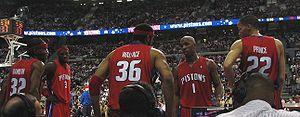
Lawrence Harvey Brown, dit Larry Brown, né le 14 septembre 1940 à Brooklyn, État de New York, est un ancien joueur de basket-ball américain, devenu entraîneur.
Les Pistons de Détroit sont une franchise de basket-ball de la National Basketball Association basée à Détroit dans le Michigan. Les Pistons participent à la NBA en tant que membre de la division Centrale de la conférence Est de la ligue, et joue ses matchs à domicile à la Little Caesars Arena, situé à Midtown.